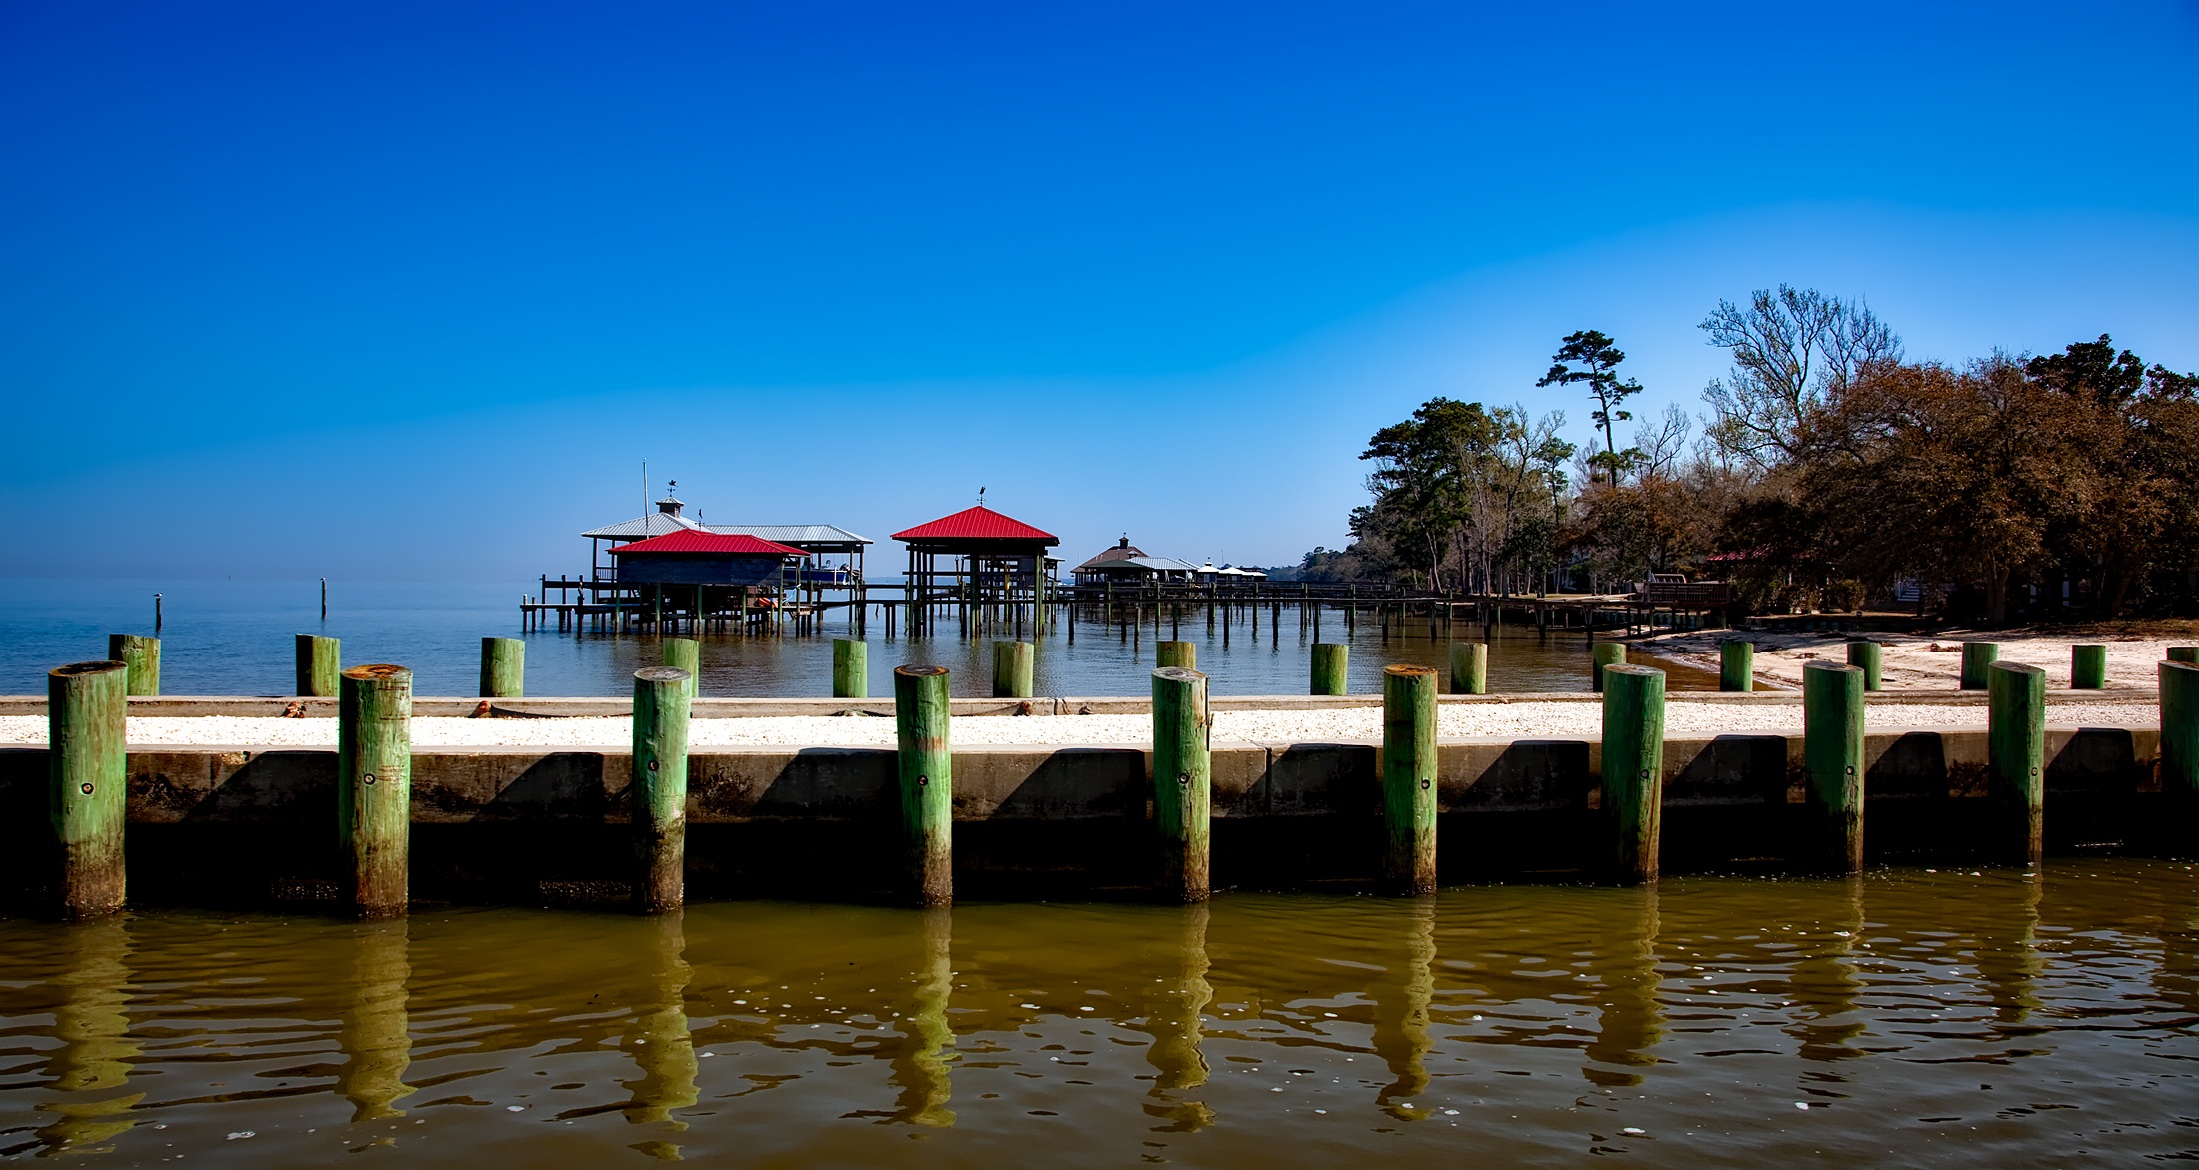
sea, water, ocean, dock, fall, pier, river, panorama, vacation, dusk, evening, reflection, autumn, holiday, waterway, body of water, trees, hdr, reflections, alabama, point clear, boat storage